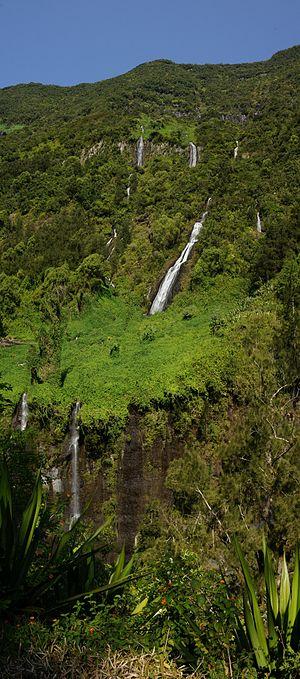
Le voile de la mariée vue de la D48, Commune de Salazie, Île de la Réunion. Cette photo a été réalisée à partir de 6 clichés assemblés entre eux...
Le Voile de la Mariée est une chute d'eau de l'île de La Réunion, un département d'outre-mer français dans le sud-ouest de l'océan Indien. Située à environ 500 mètres d'altitude le long du rempart montagneux qui sépare le cirque naturel de Salazie et le plateau accueillant la forêt de Bélouve, elle relève du territoire de la commune de Salazie, une commune de La Réunion dans les Hauts de l'île. Très connue localement pour la légende qui accompagne le toponyme, elle est visible depuis la route menant du petit centre-ville à l'îlet d'Hell-Bourg.